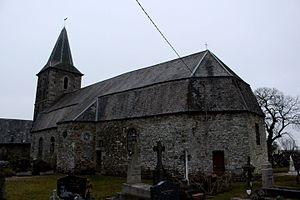
Le Mesnil-Villeman, Manche
Dragueville est une ancienne commune de la Manche. En l’an III de la République, elle fusionne avec Le Mesnil-Villeman.